Ernest Bell (activist)

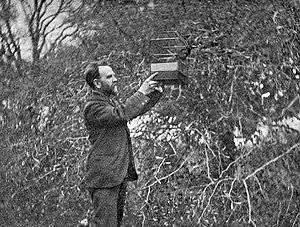

Bell donated a significant amount of his income to various societies throughout his life. He also co-founded and worked for a number of animal and vegetarian organisations: